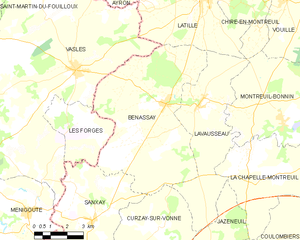
Carte des communes françaises Benassay